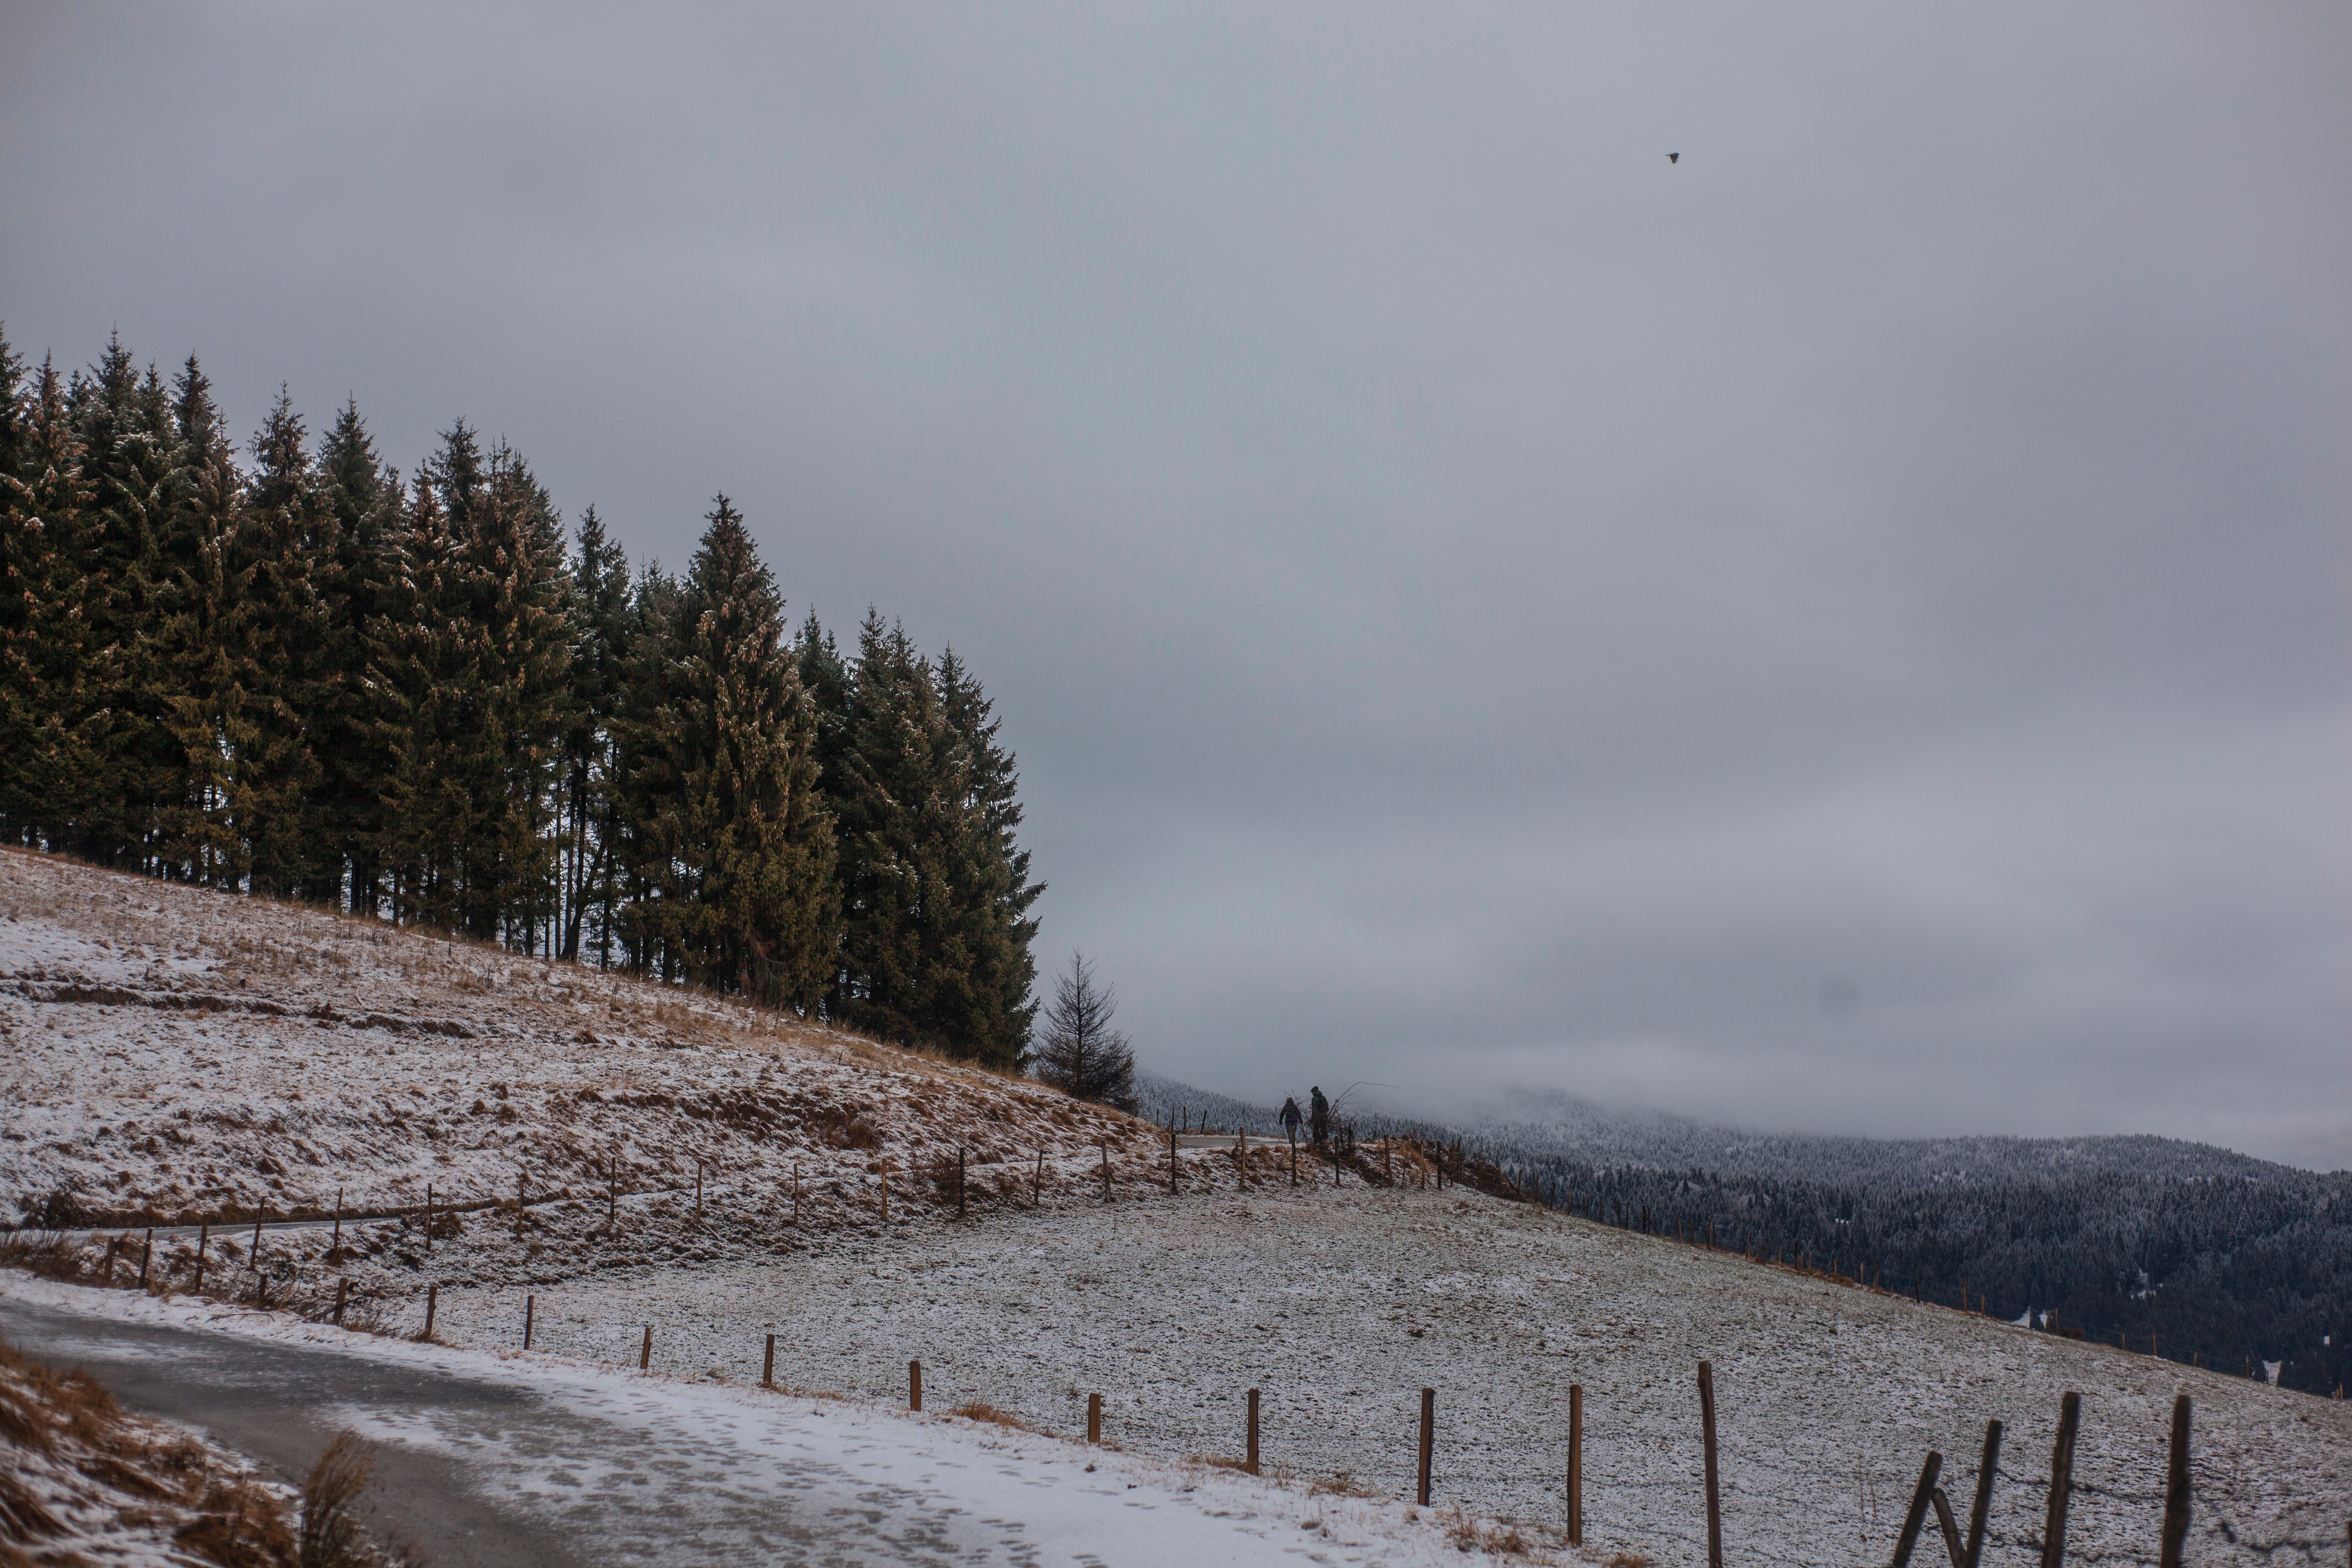
sky, snow, tree, atmospheric phenomenon, mountain, wilderness, winter, wall, geological phenomenon, cloud, road, hill, landscape, slope, hill station, geology, rock, forest, freezing, mountain range, plant, fog, fell, ridge, national park, vacation